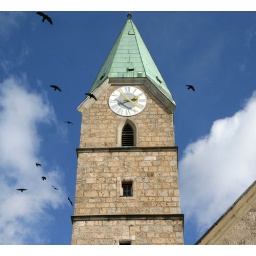
Black birds flying around the tower ~~